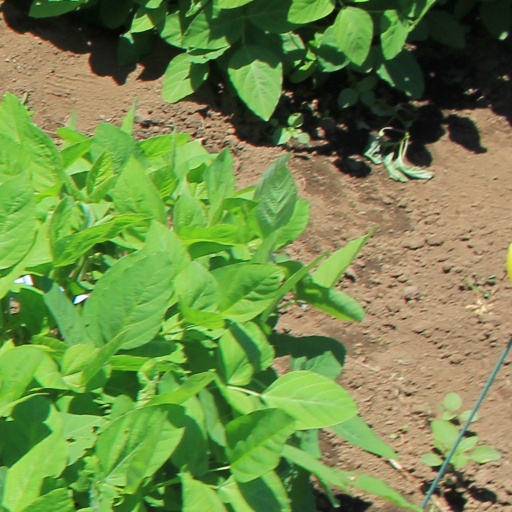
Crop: soybean